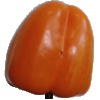
Label: orange_pepper